Rokken Station (Gifu)

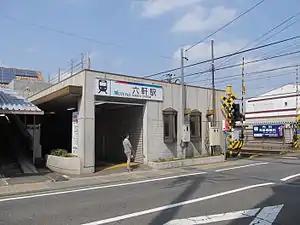
Rokken Station, July 2017

is a railway station located in the city of Kakamigahara, Gifu Prefecture, Japan, operated by the private railway operator Meitetsu.